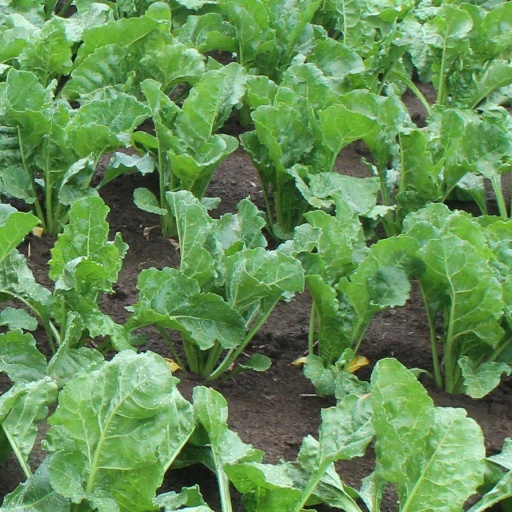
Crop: sugar beet